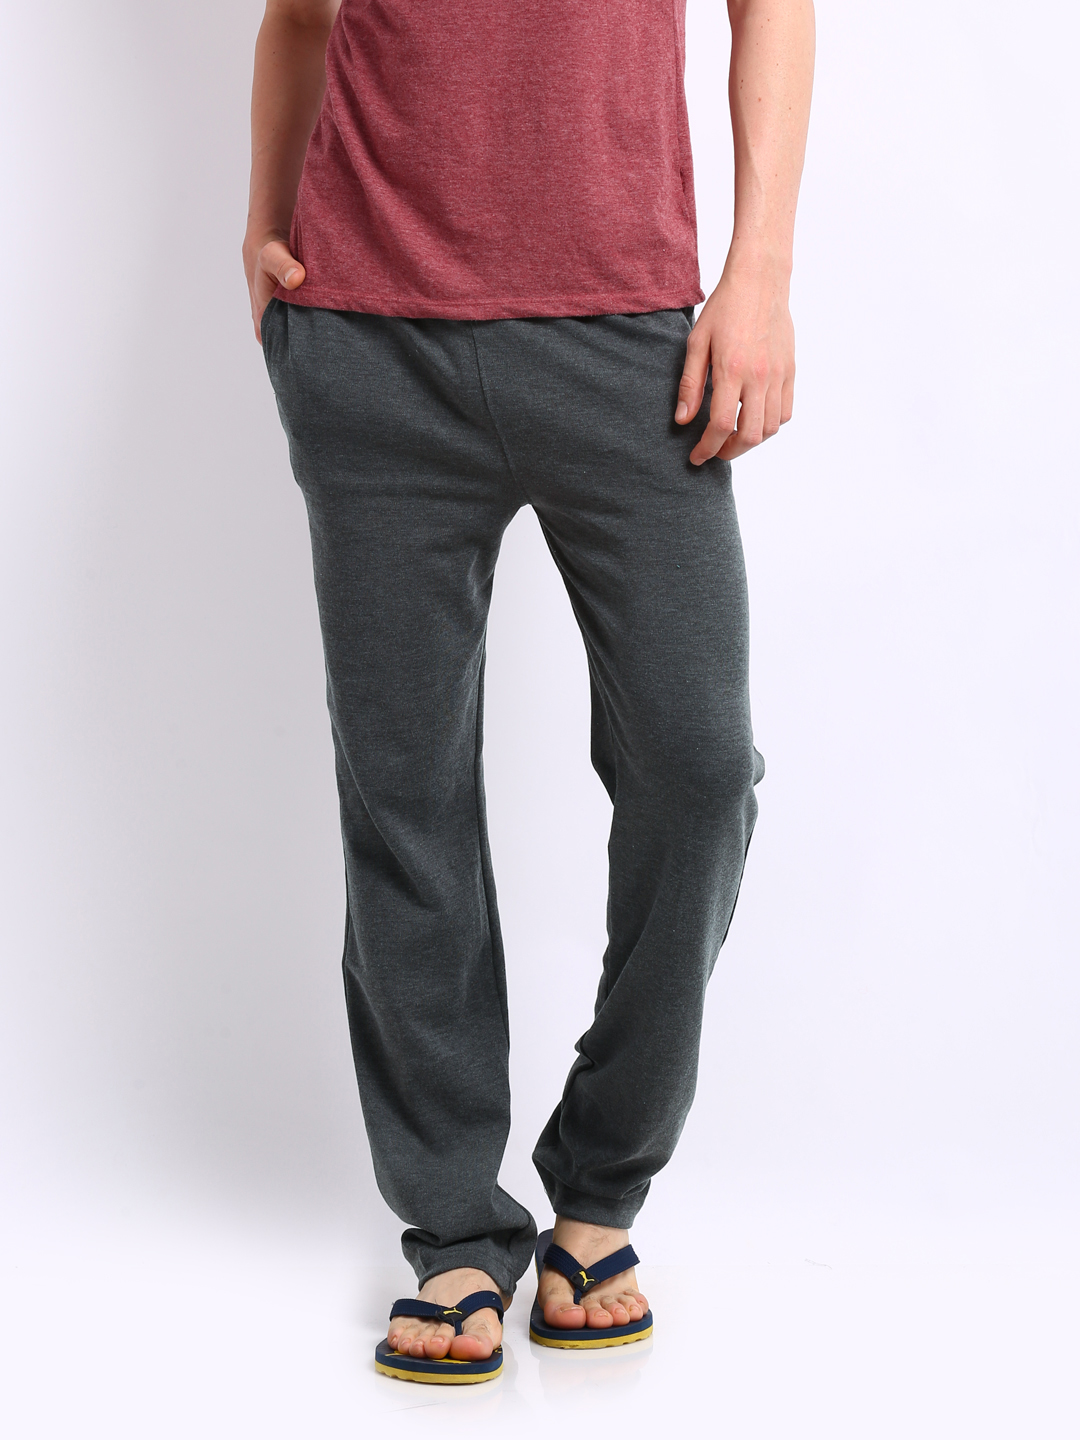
Proline Men Charcoal Grey Track Pants
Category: Apparel / Bottomwear / Track Pants
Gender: Men
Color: Charcoal
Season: Winter 2013
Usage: Casual